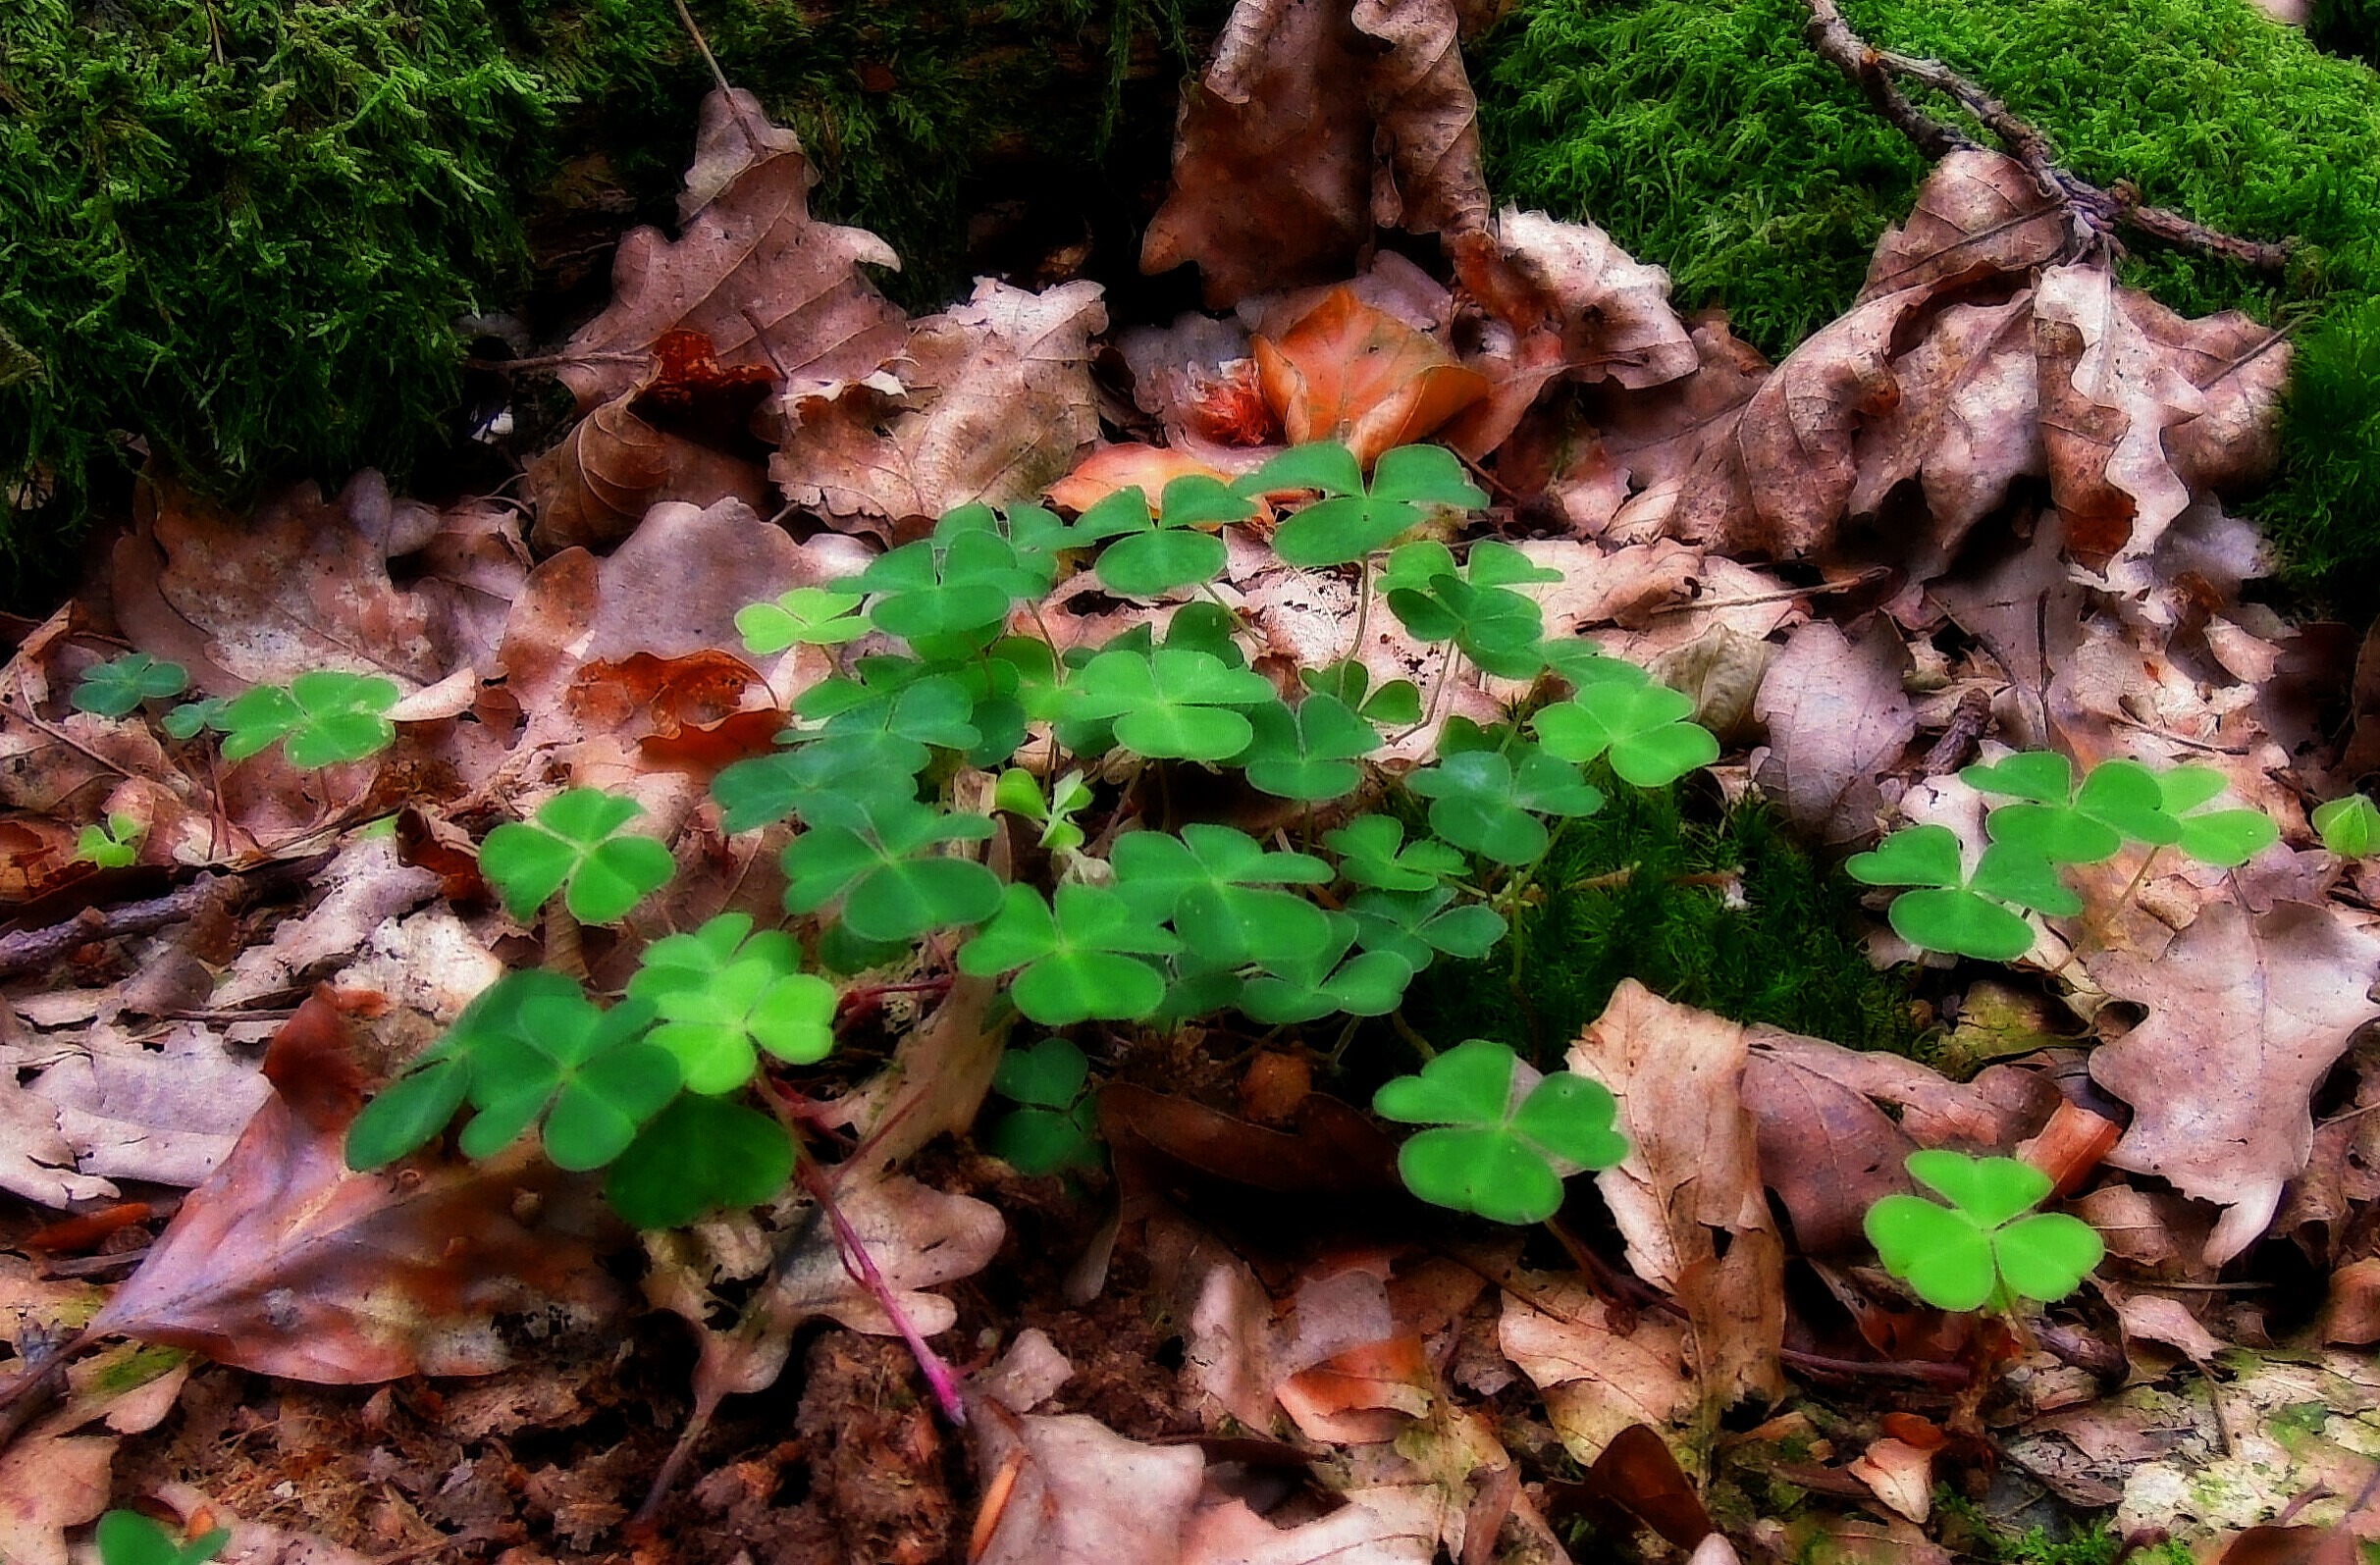
tree, nature, forest, plant, leaf, flower, green, autumn, soil, garden, flora, season, leaves, woodland, yard, luck, fall foliage, leaves in the autumn, klee, lucky charm, four leaf clover, woody plant, land plant